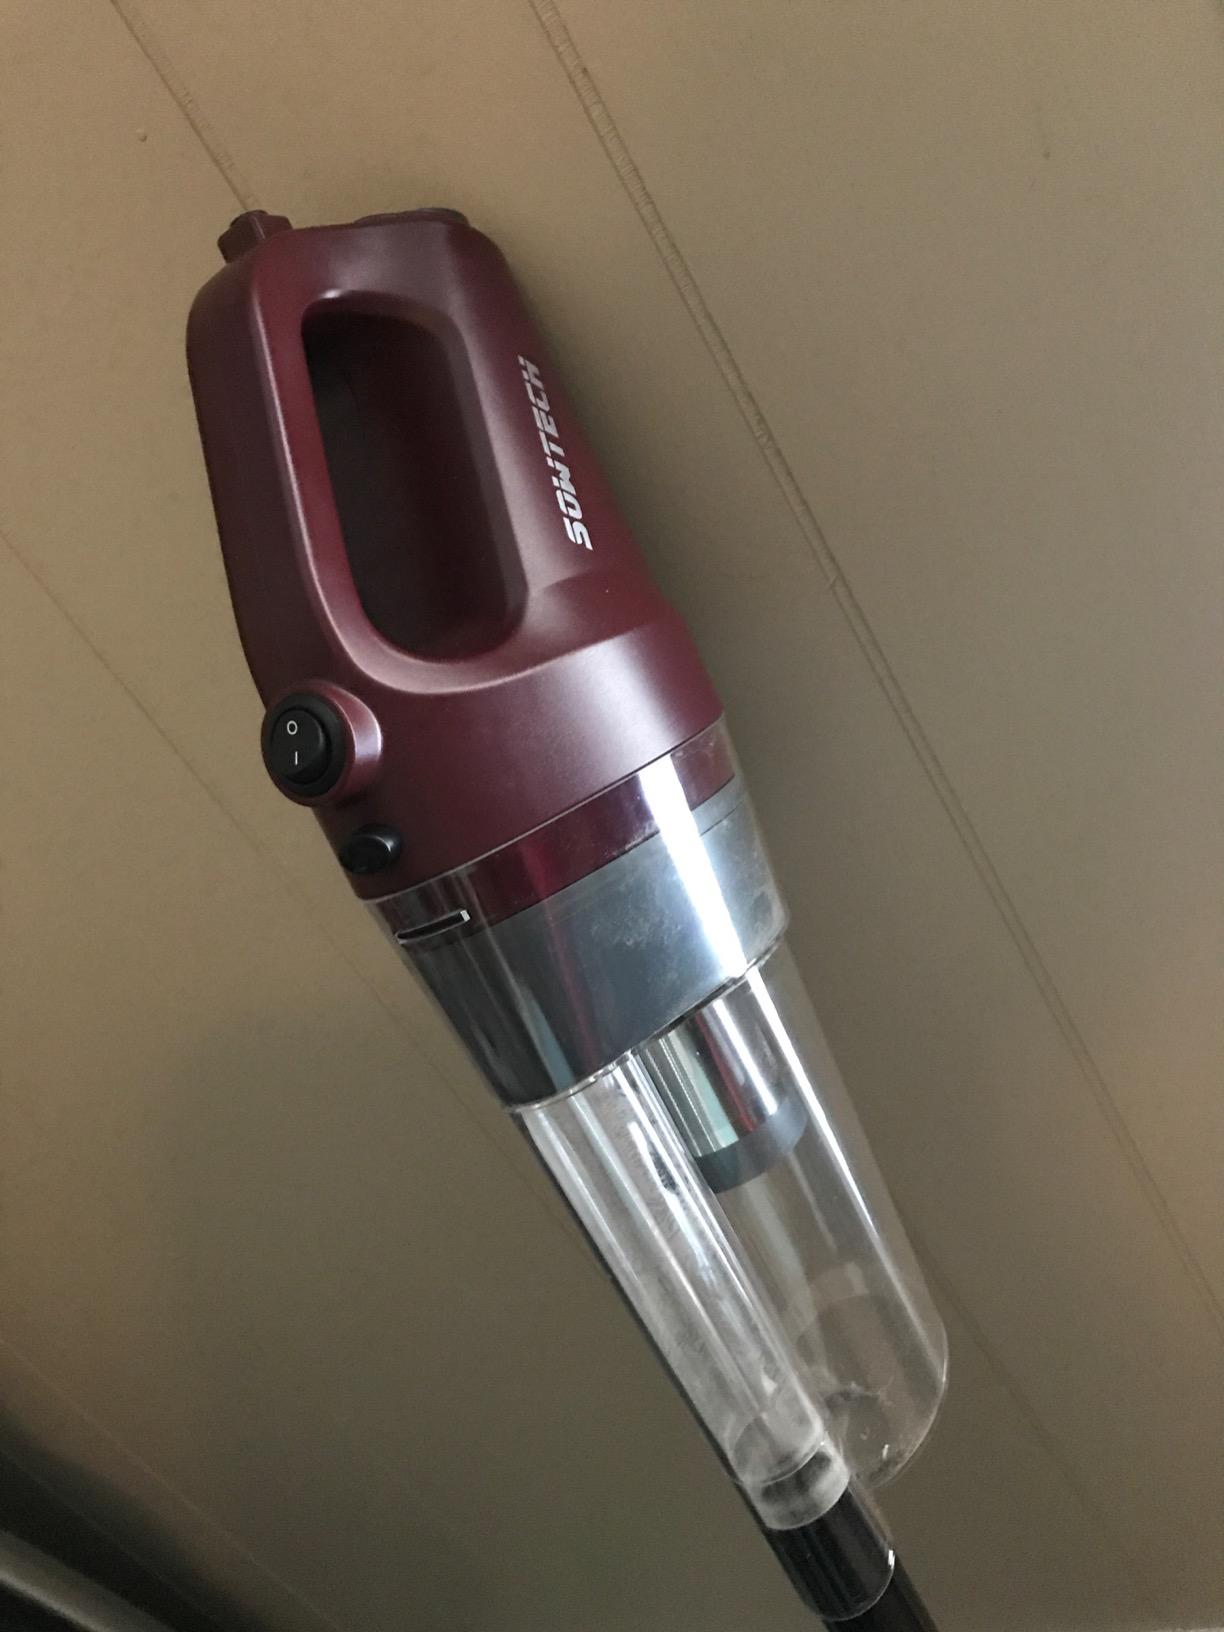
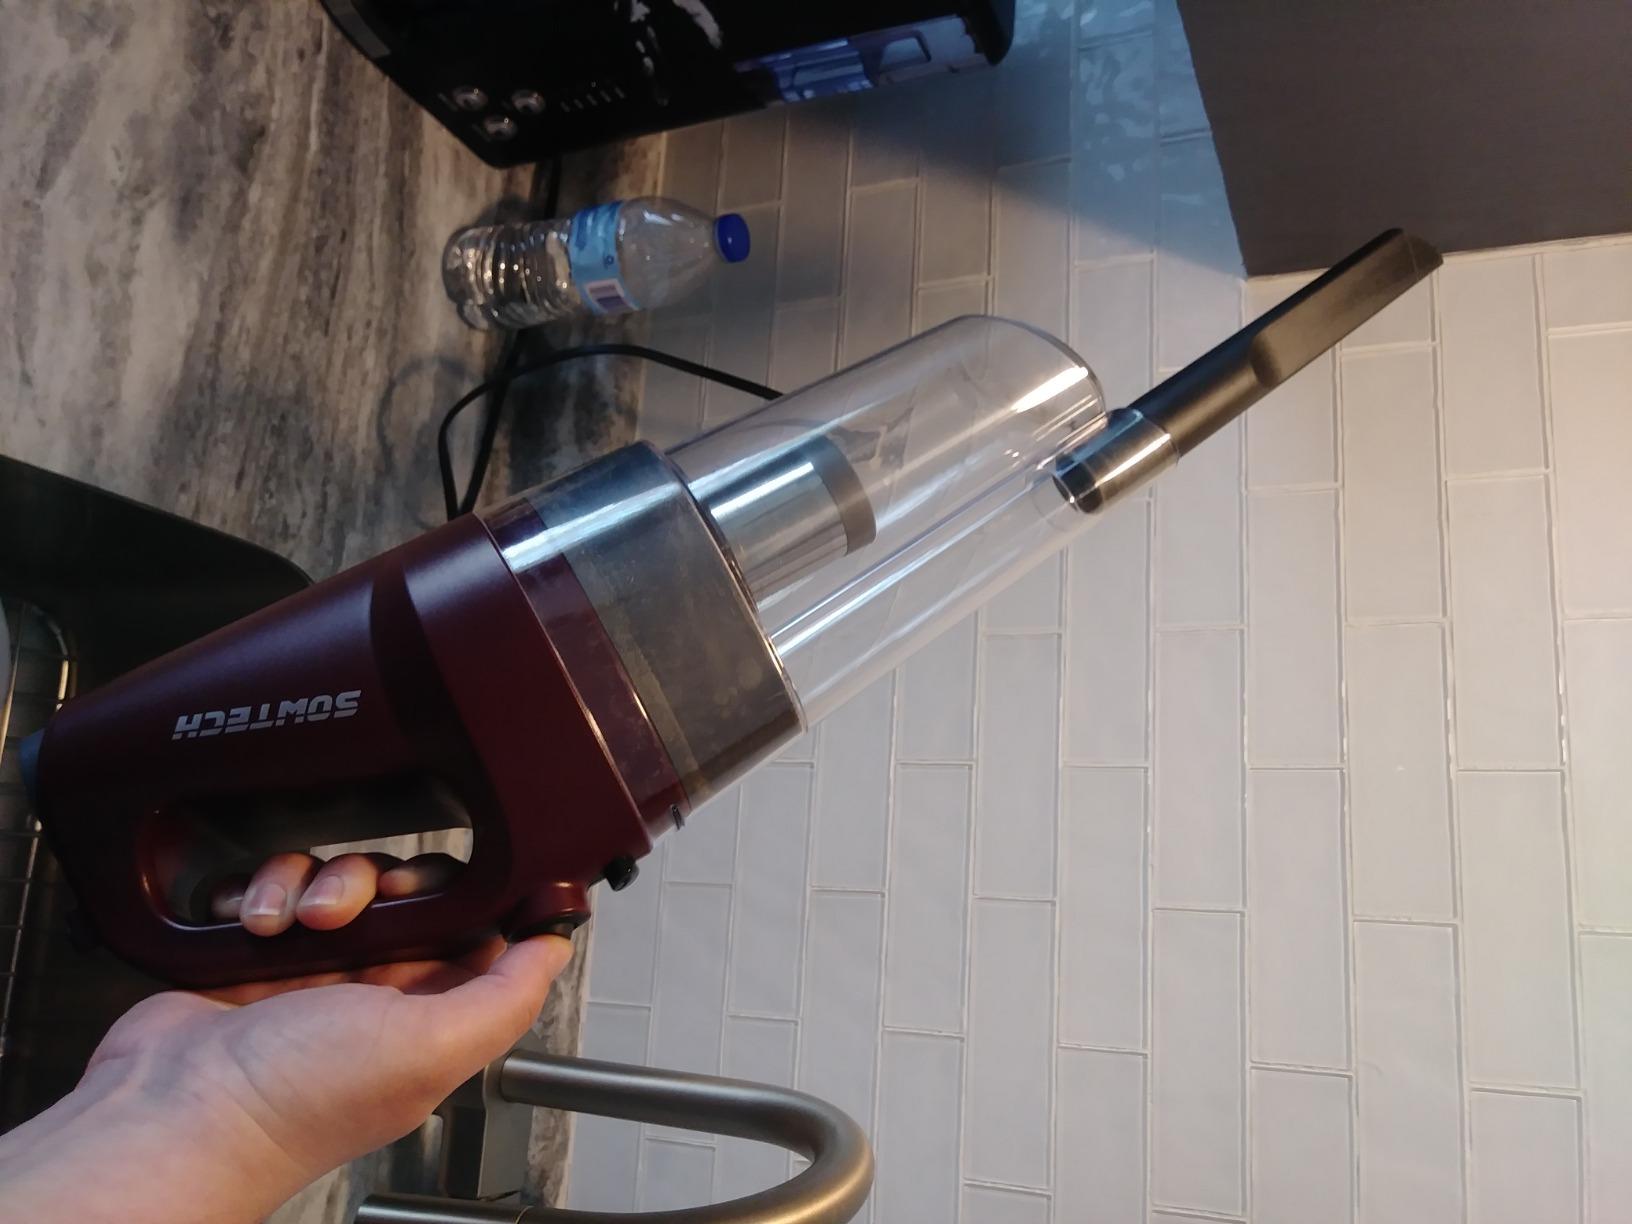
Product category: items_vacuum
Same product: yes